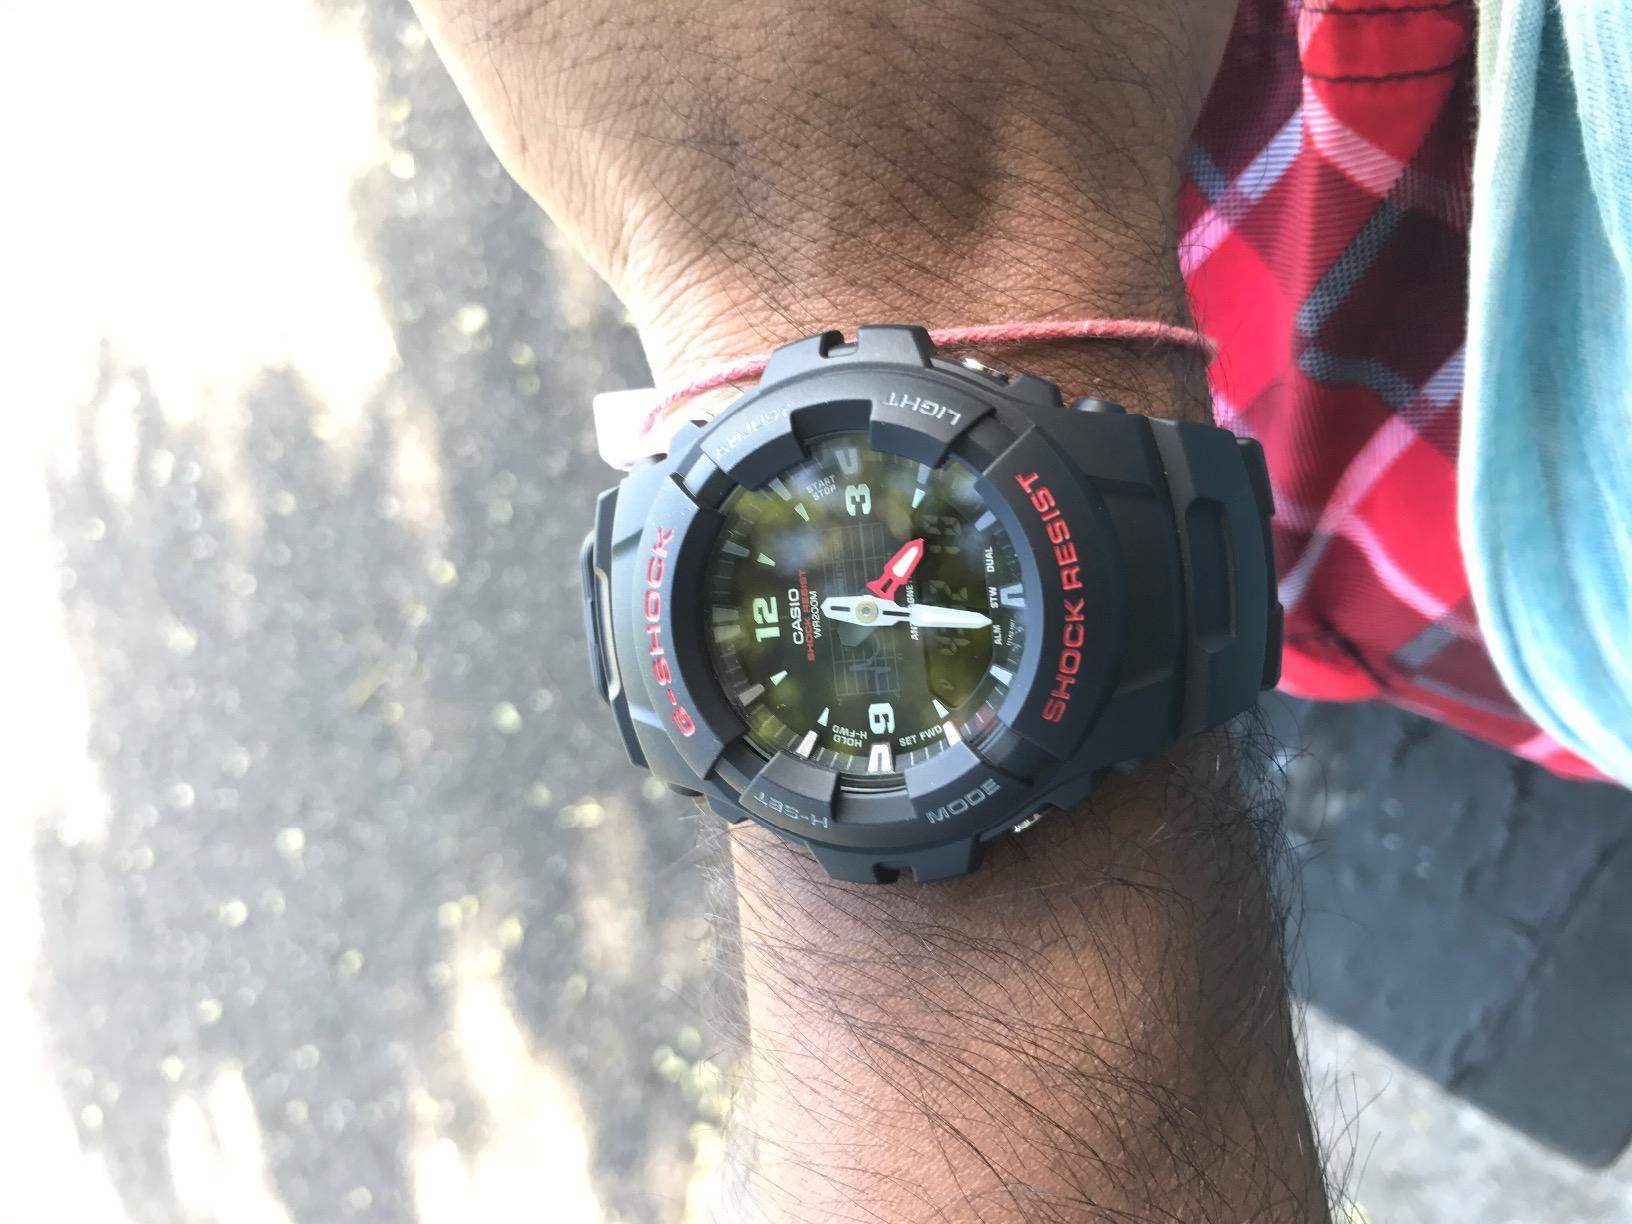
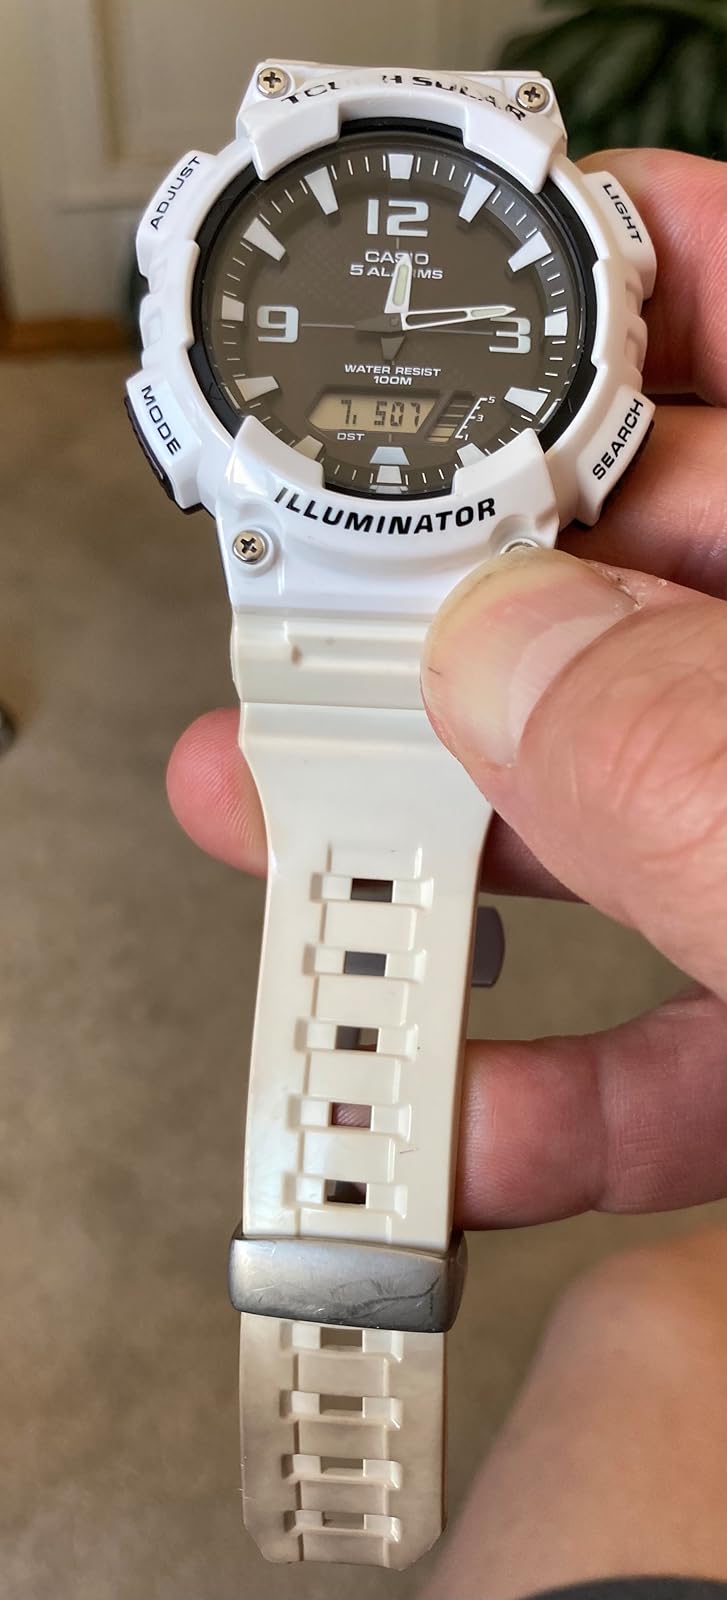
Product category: accessories_watch
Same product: no